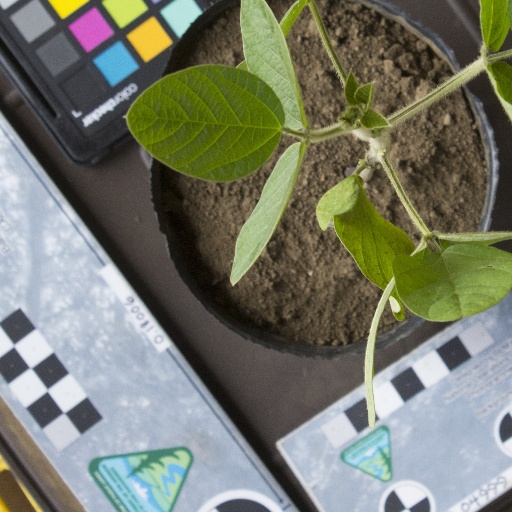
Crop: soybean